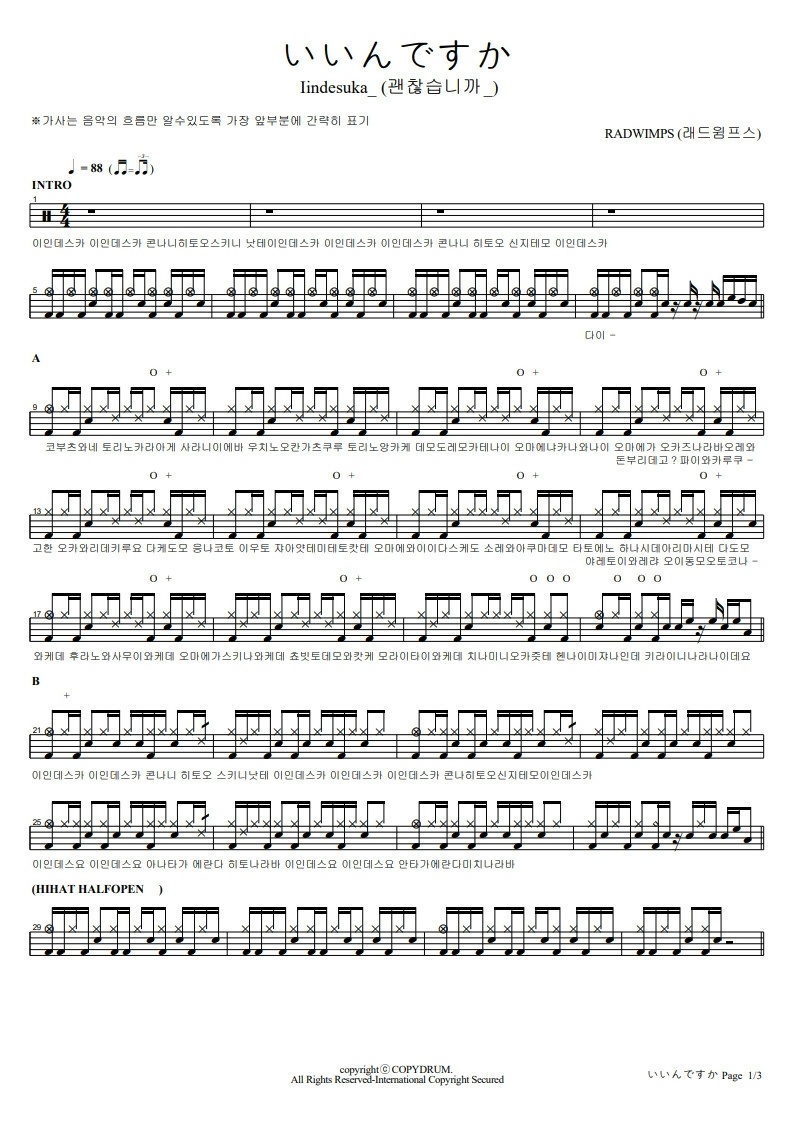
Lin Desu ka? (いいんですか?) "Is It Okay?" - Radwimps (ラッドウインプス) - Full Drum Transcription / Drum Sheet Music - COPYDRUM
Brand: COPYDRUM
Category: Arts & Entertainment > Hobbies & Creative Arts > Musical Instruments > Percussion > Drum Kits > Rock Drum Kits